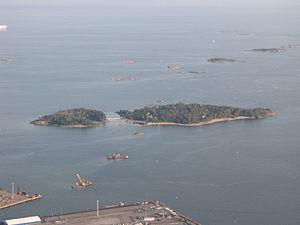
Pihlajasaaret est un groupe de petites îles. Elles appartiennent au quartier Ulkosaaret à Helsinki.